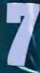
Number: 7